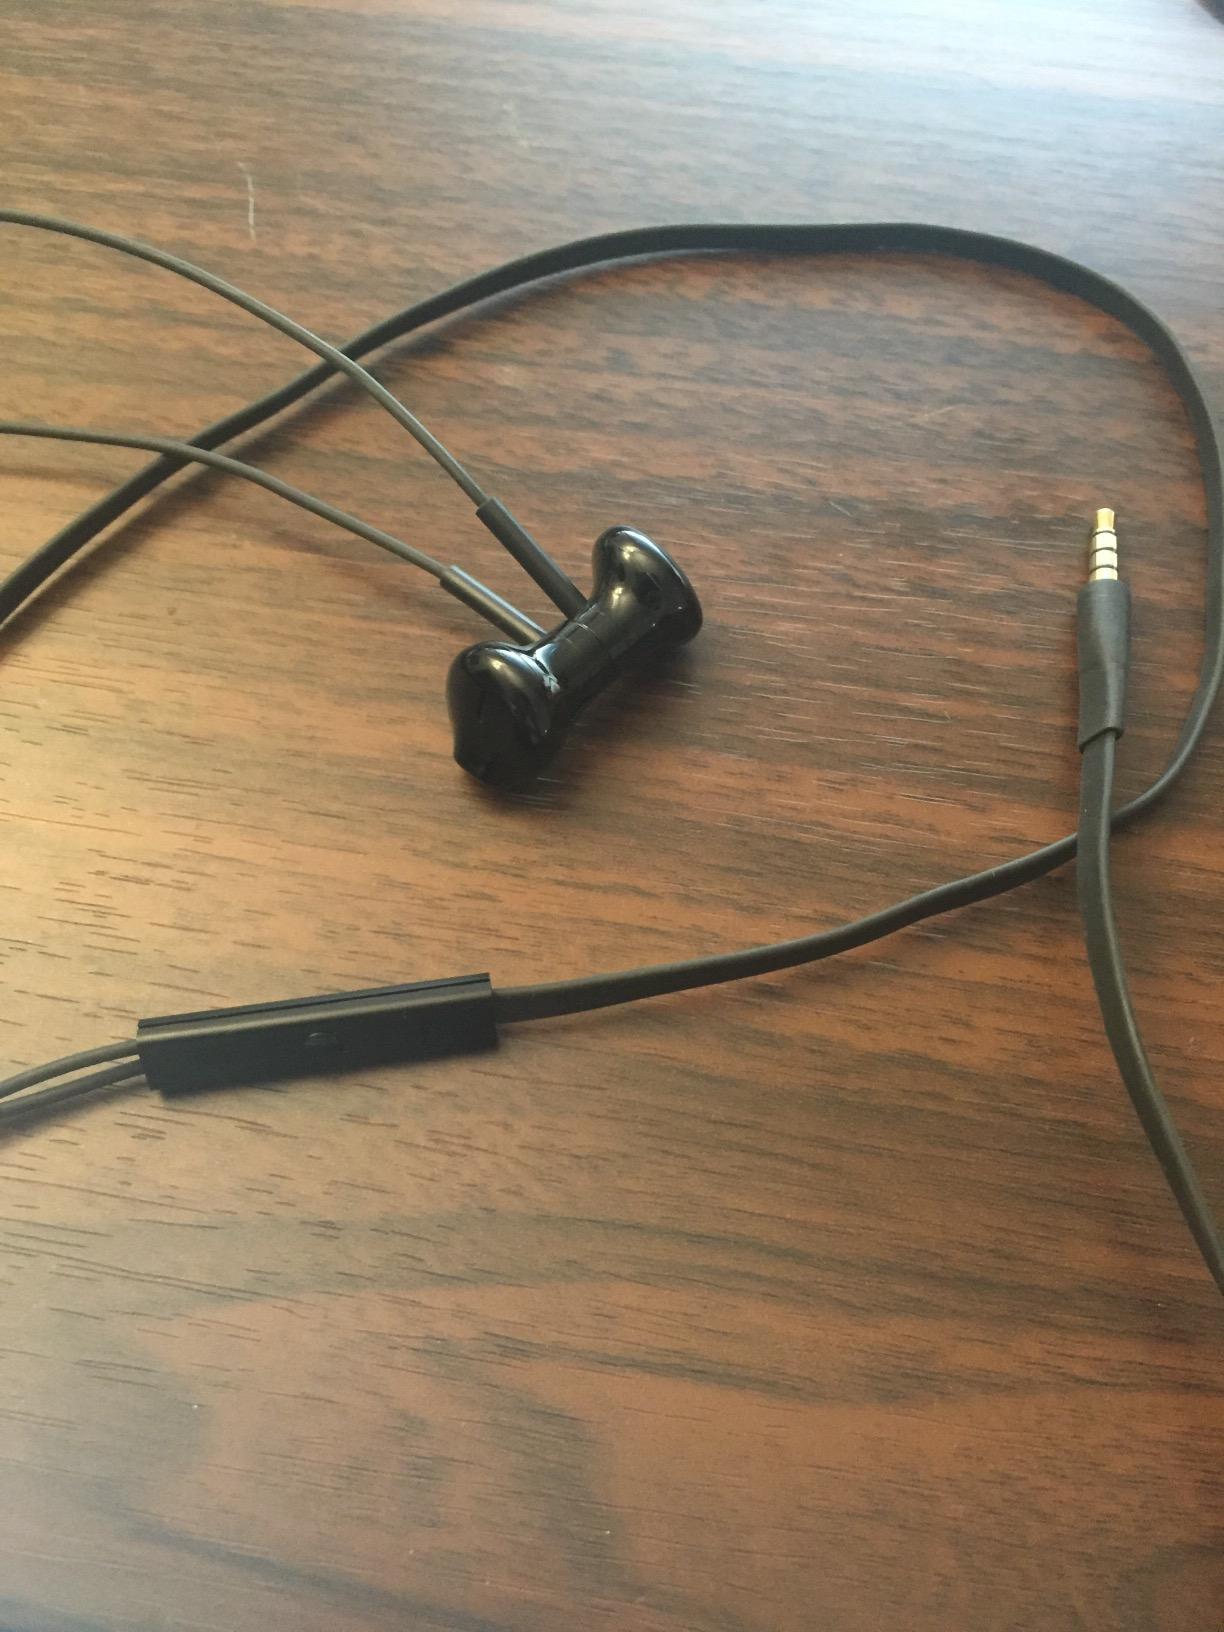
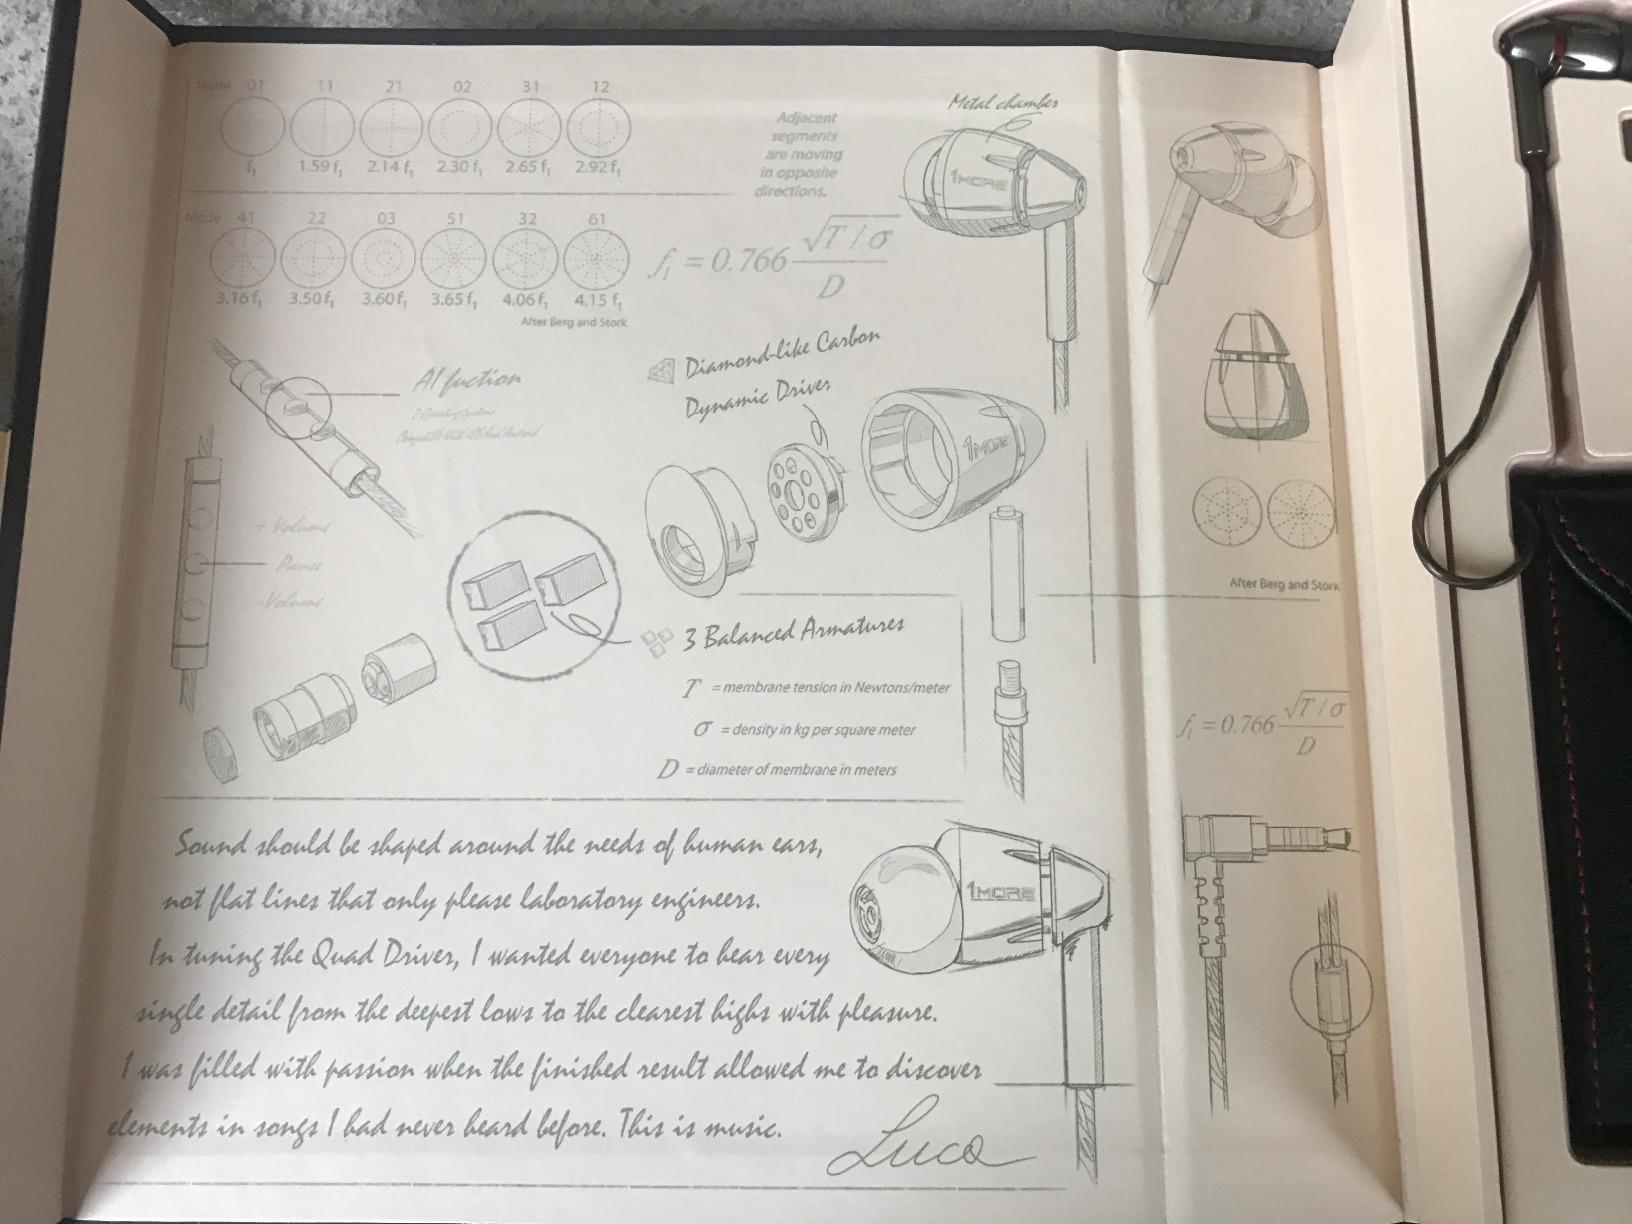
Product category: headphones
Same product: no